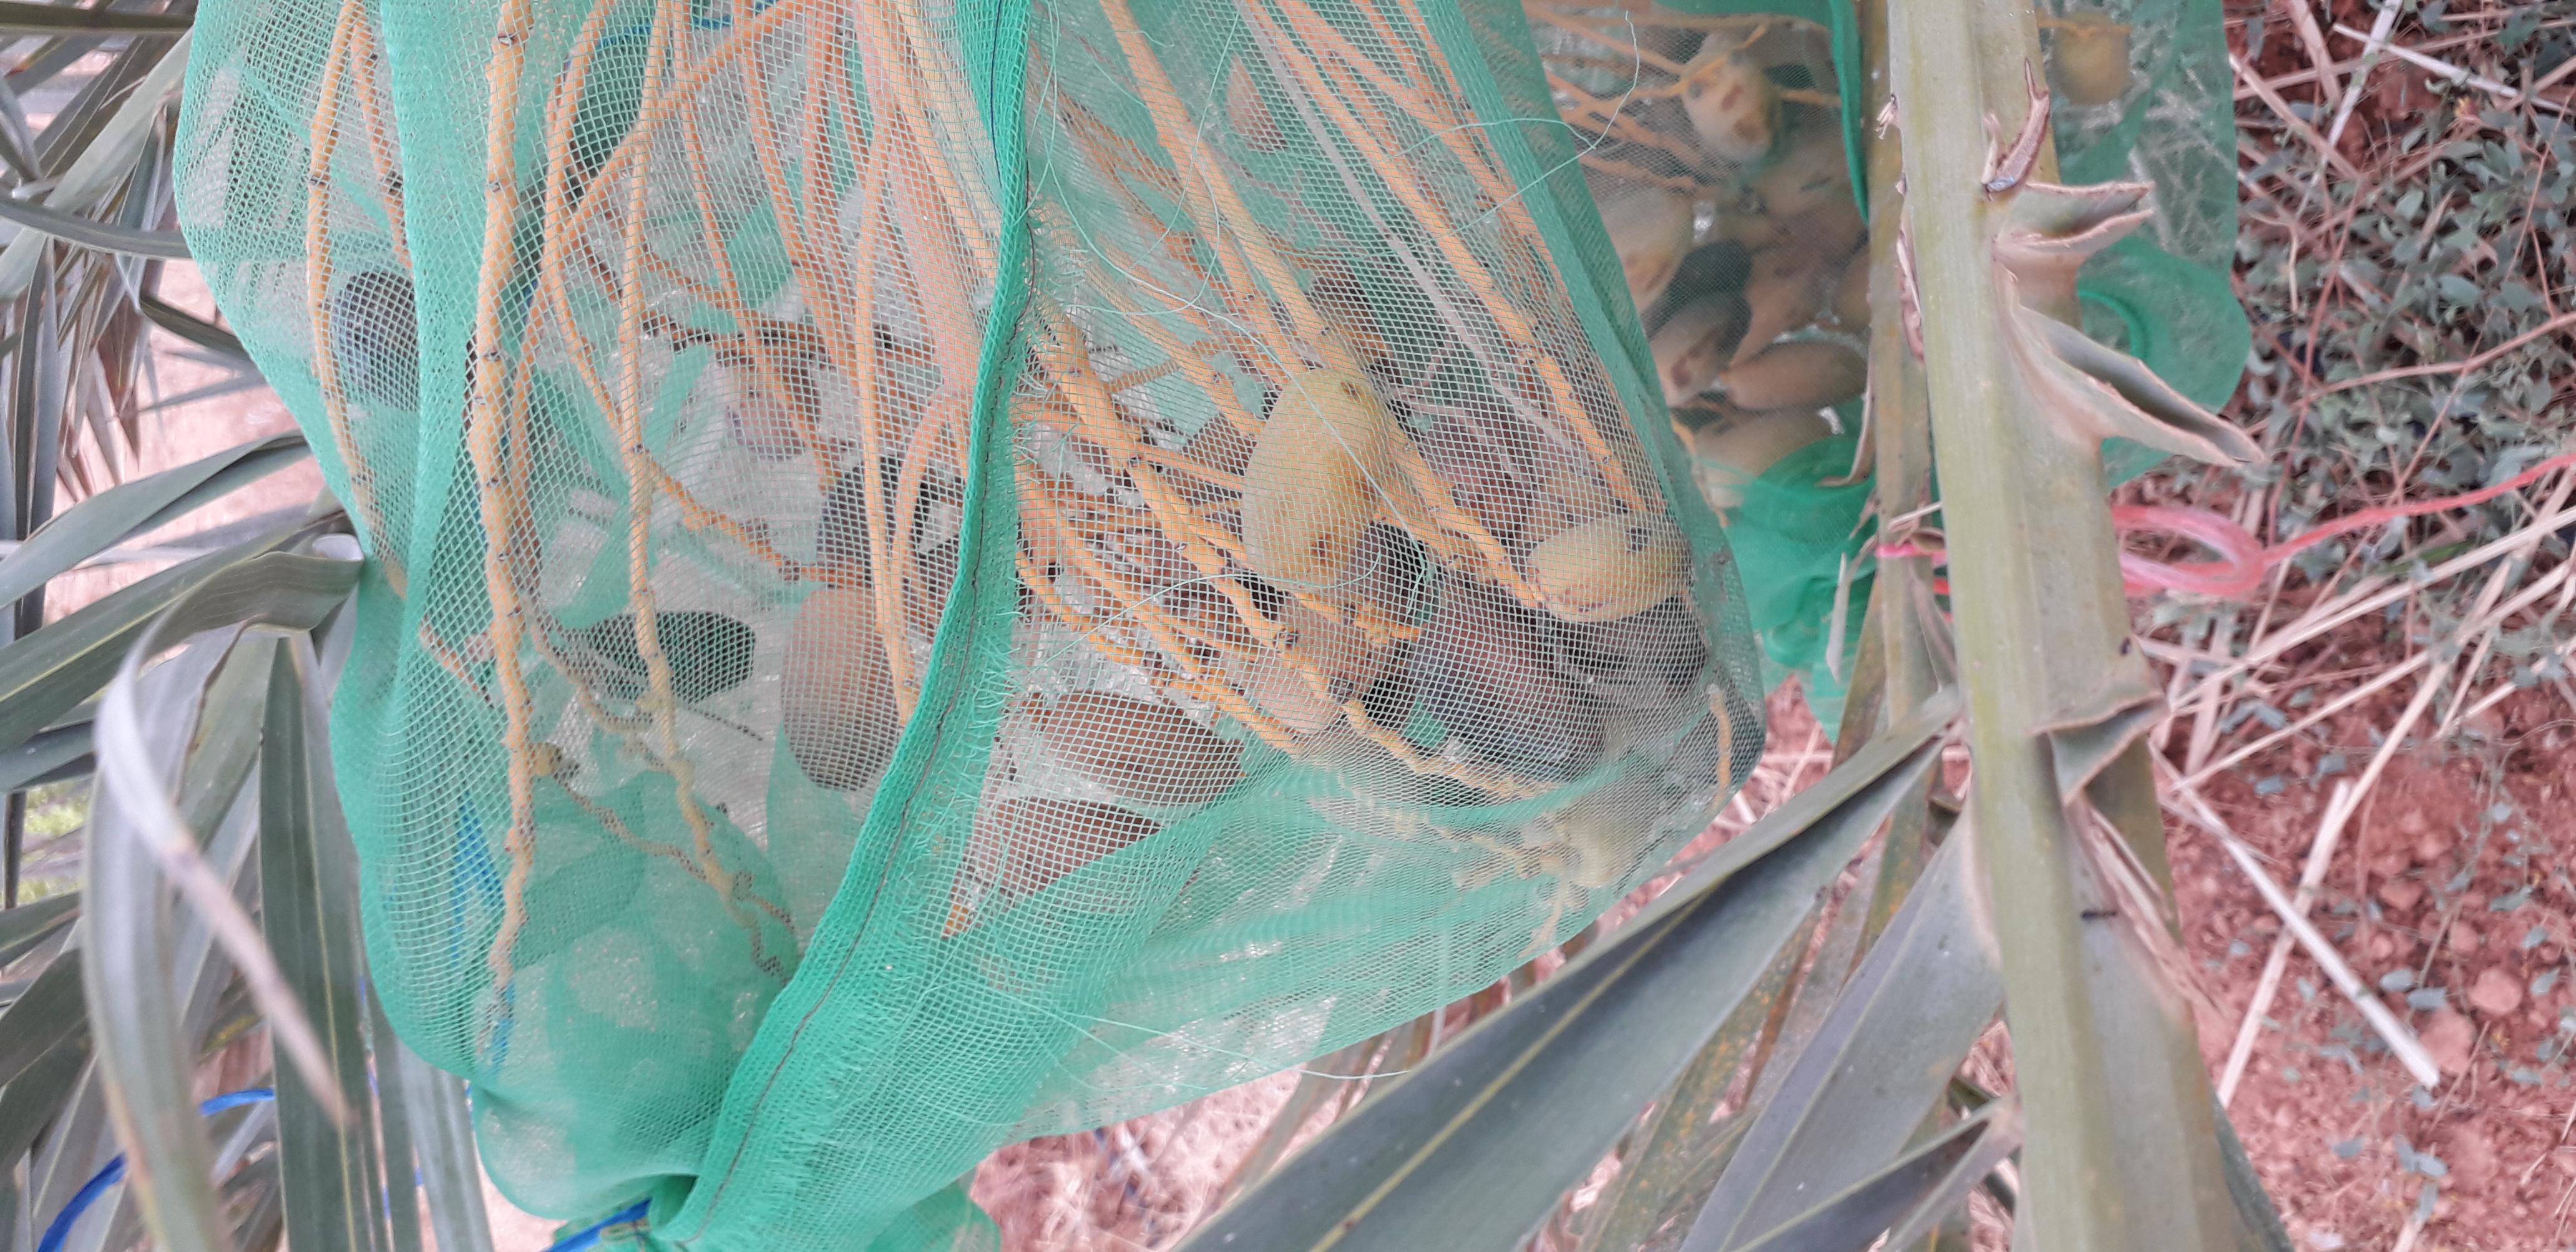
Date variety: Boumajhoul